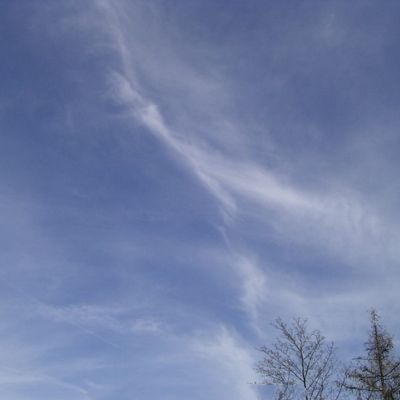
Cloud type: Cirrus (Ci)